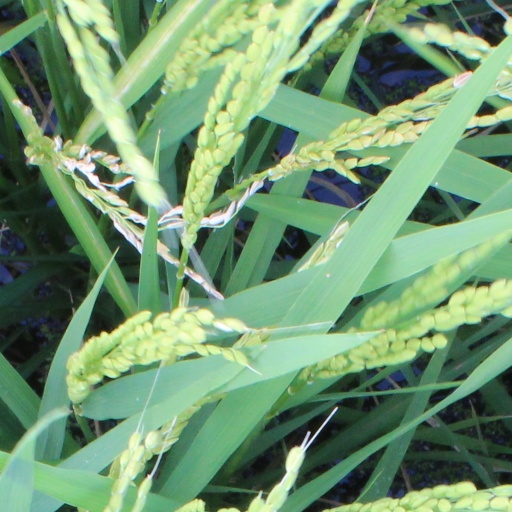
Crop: rice